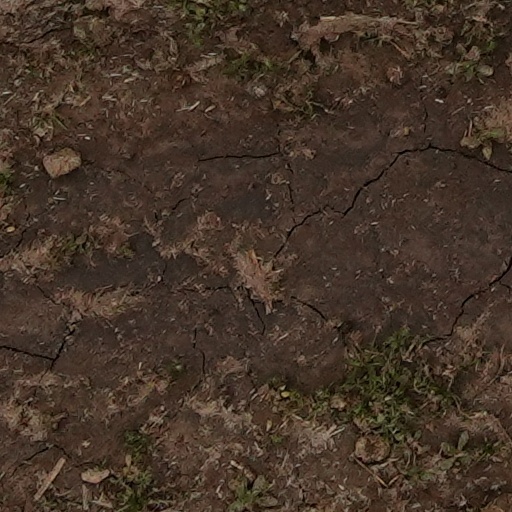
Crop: wheat